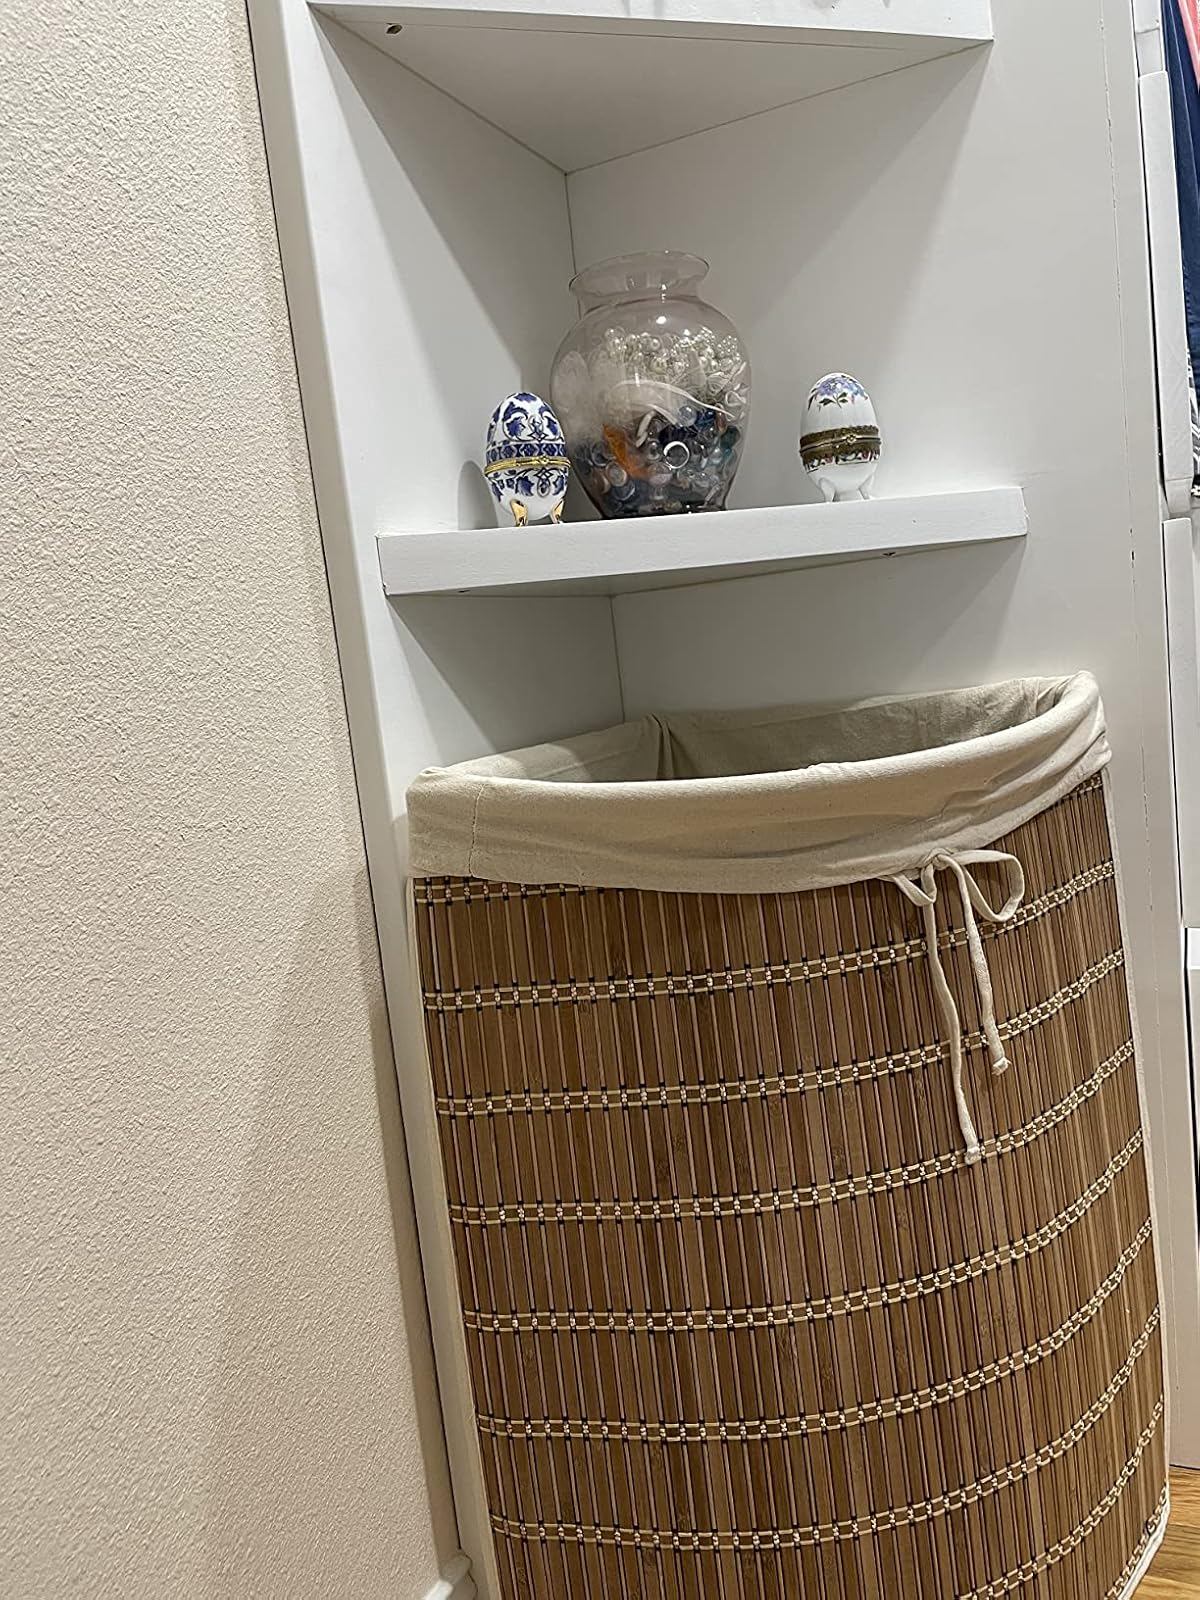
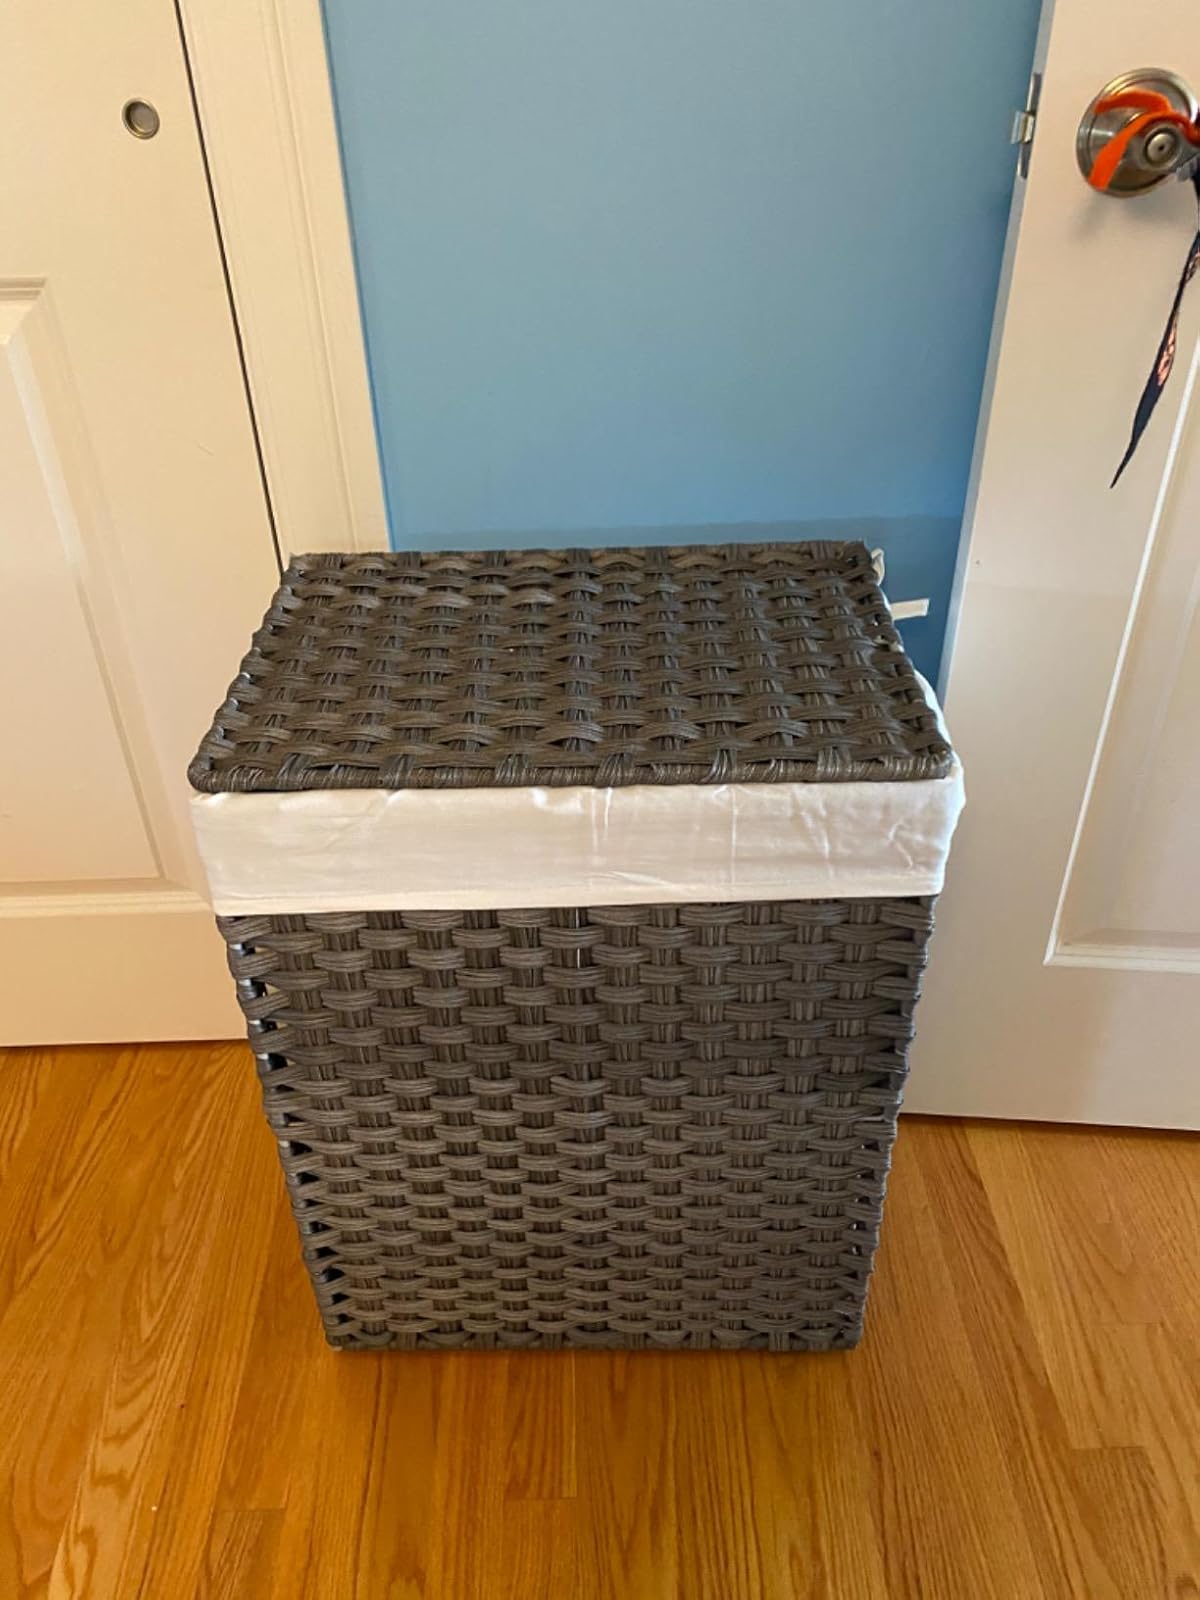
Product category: items_hamper
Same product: no